Mongolian People's Republic

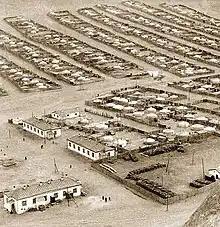
Yurt quarter in Ulaanbaatar in 1972

Mongolia's first-ever constitution, adopted by the first Great Khural in November 1924, proclaimed the Mongolian People's Republic and the transfer of political power to the working people along Marxist–Leninist lines. The land, water, and mineral wealth of the country were nationalized. The constitution contained a declaration of the rights of the people, equality before the law, and suffrage at age 18 (with the exception of "feudalists" and Buddhist lamas resident in the monasteries). The "soyombo" symbol of Mongolian independence was adopted as the state arms.